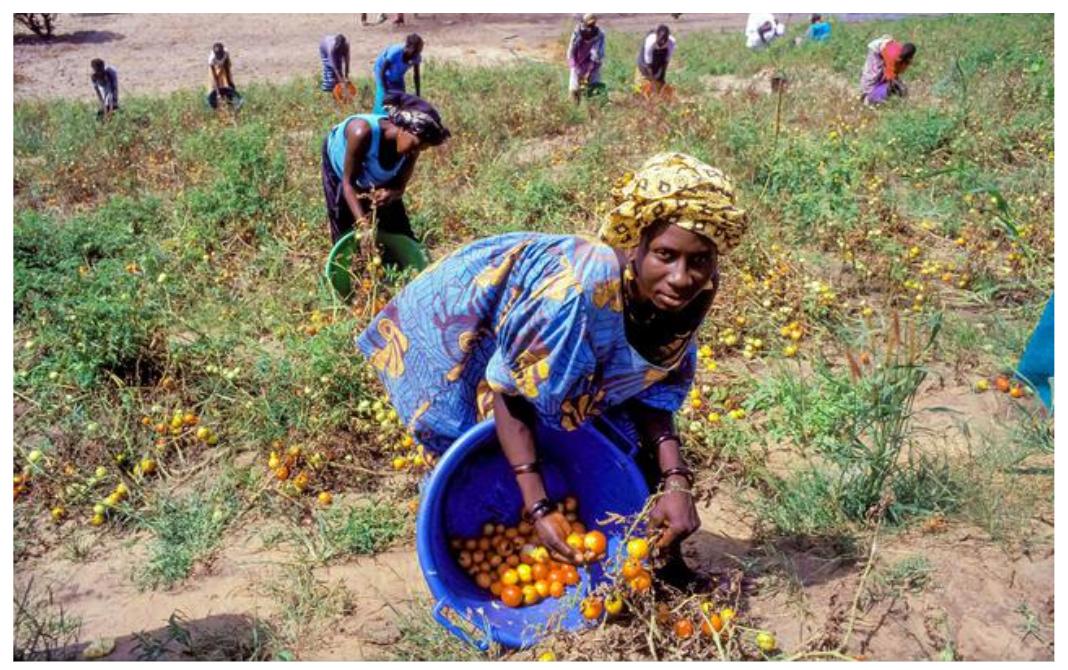
Shamba la nyanya likiwa na wakulima wanawake mahali hapo, wakivuna zao hilo na kuliweka ndani ya mabeseni katika eneo lililozungukwa na mchanga mwingi, zao hili la kibiashara ni maarufu kutokana na kutumika kwenye vyakula vingi kama kiungo cha mboga.